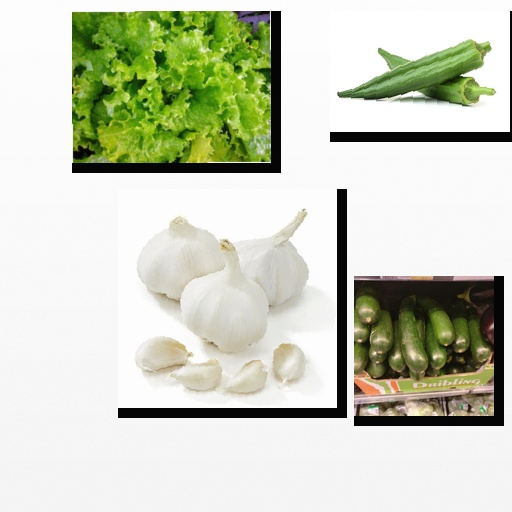
Food items: garlic, okra, zucchini, lettuce